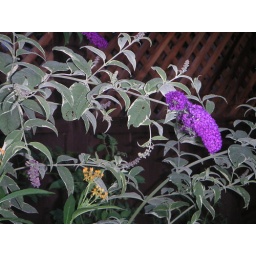
A butterfly plant in my backyard.